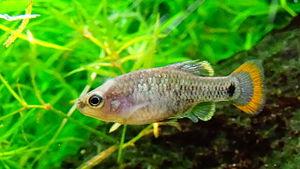
Zoogoneticus tequila - Aquarium Tropical du Palais de la Porte Dorée - Paris/France - 29/04/2015
Les Cyprinodontiformes forment un ordre de poissons à nageoires rayonnées, composé principalement de petits poissons d'eau douce. Ils sont étroitement liés aux Atheriniformes et sont parfois confondus avec eux. Cet ordre contient beaucoup de poissons d'aquarium très populaires, tels que les killies et les Poeciliidés.